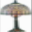
Label: lamp